Haskell Garrett

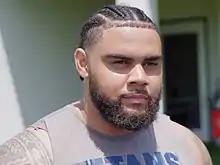
Garrett in 2022

Haskell Garrett (born May 4, 1998) is an American former professional football defensive tackle. He played college football for the Ohio State Buckeyes.